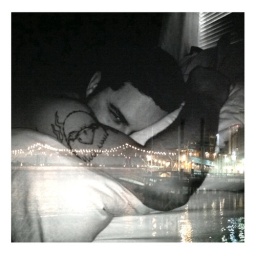
Bad boy in black and white